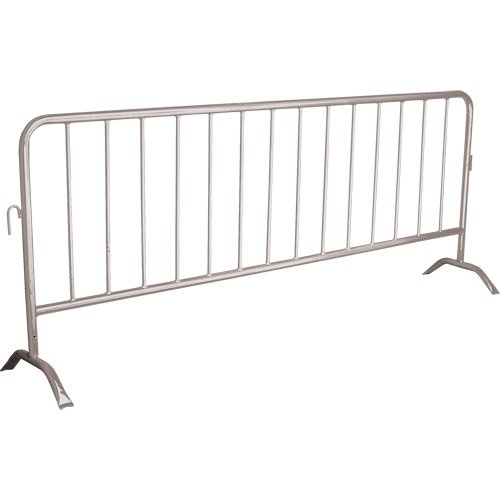
SEE395-Portable Barrier
Ideal for directing people in areas where crowd control is required Rugged welded steel construction Feet are removable so railing will lay flat for shipping and storage Includes connectors to attach multiple units together Distance between vertical bars is 7" Specifications Type: Interlocking Material: Galvanized Steel Colour: Silver Height: 40" Length: 102" Additional Specifications Finish: Galvanized Finish Rail diameter: 1 5/8" Weight: 56 lbs. Manufacturer's Warranty: 1 Year Limited 1 Year Limited
Brand: Zenith Safety Products
Category: Hardware > Fencing & Barriers > Safety & Crowd Control Barriers > Articulating Panels